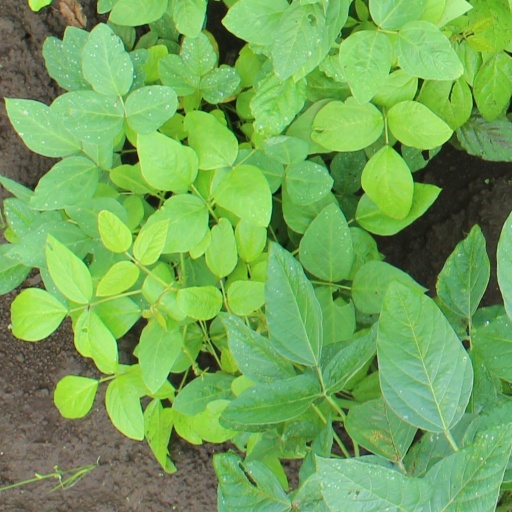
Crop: soybean